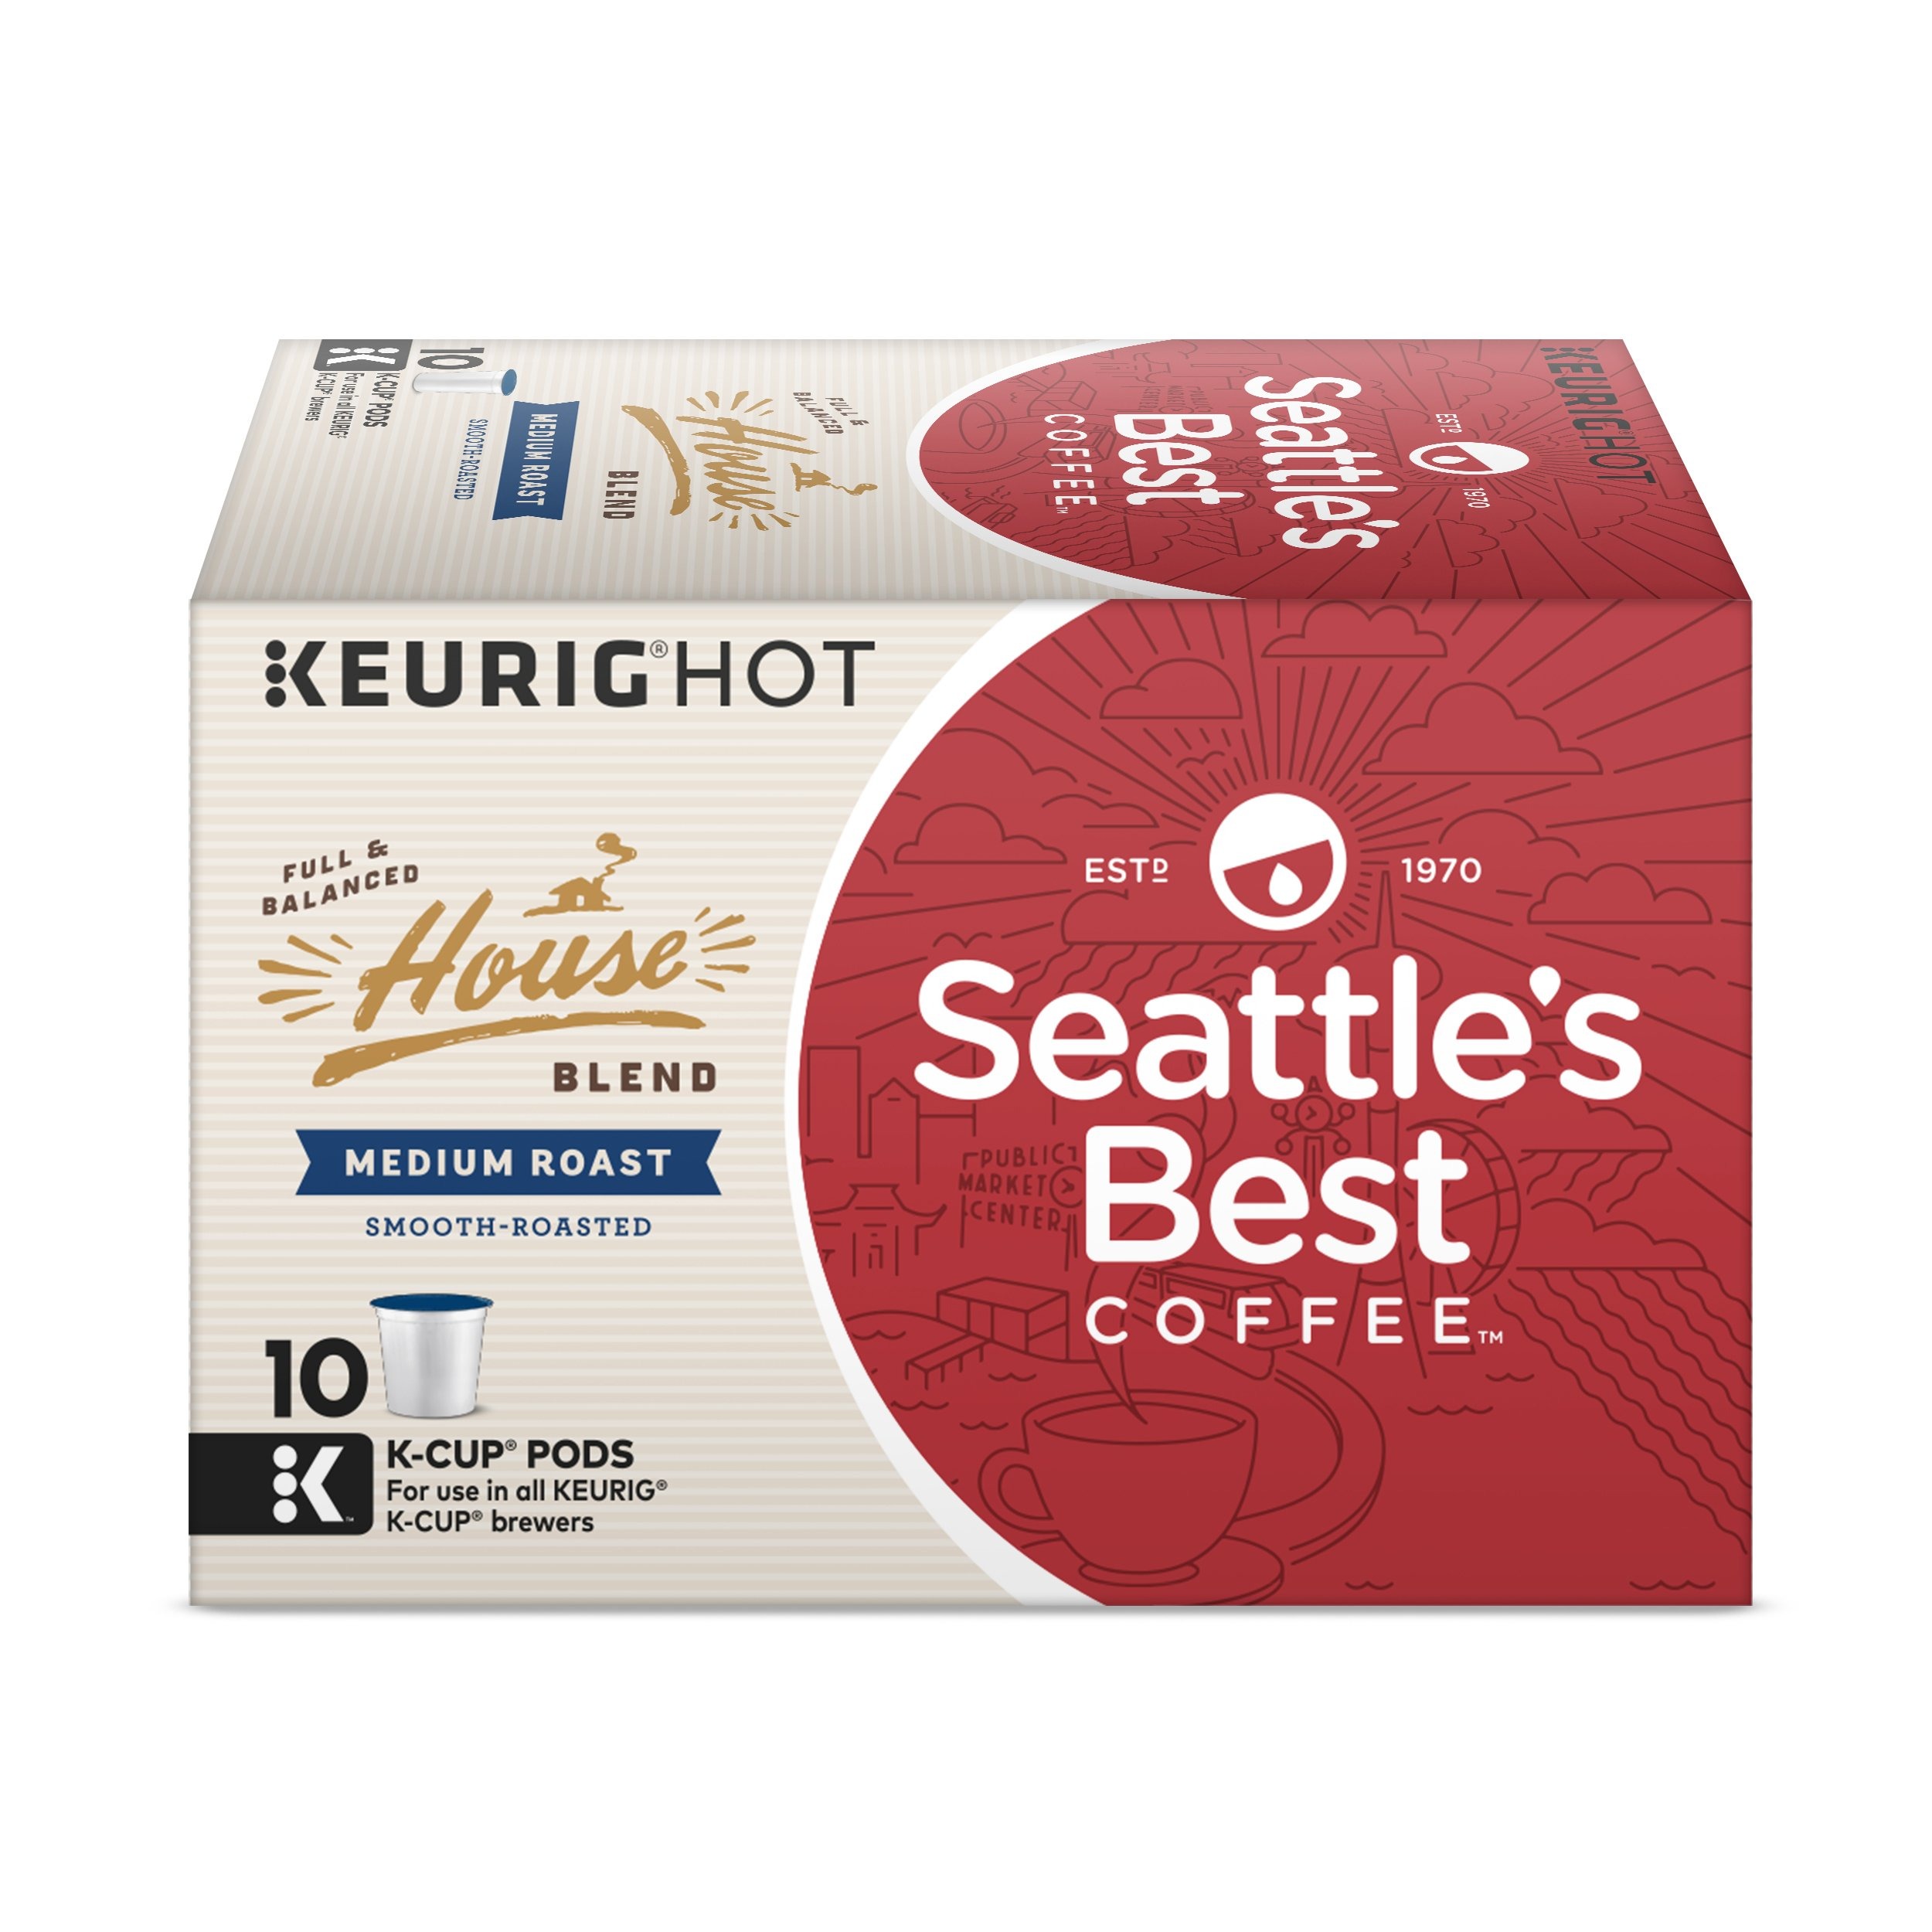
Item Name: Seattle's Best Coffee House Blend Medium Roast Single Cup Coffee for Keurig Brewers, 1 Individual 3.5 Oz. Pod
Bullet Point 1: Home is where stories start—and our home is Seattle
Bullet Point 2: Make any day that much better by enjoying Seattle's Best Coffee before you leave the house
Bullet Point 3: Our House Blend is a medium-roasted coffee featuring a rich, smooth taste
Bullet Point 4: Designed for use with the Keurig Single Cup Brewing System
Bullet Point 5: One individual K-Cup Pod
Value: 3.5
Unit: Ounce

Price: 11.49